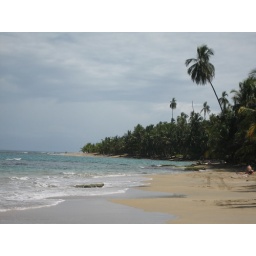
The beach steps from our door in Punta Uva.